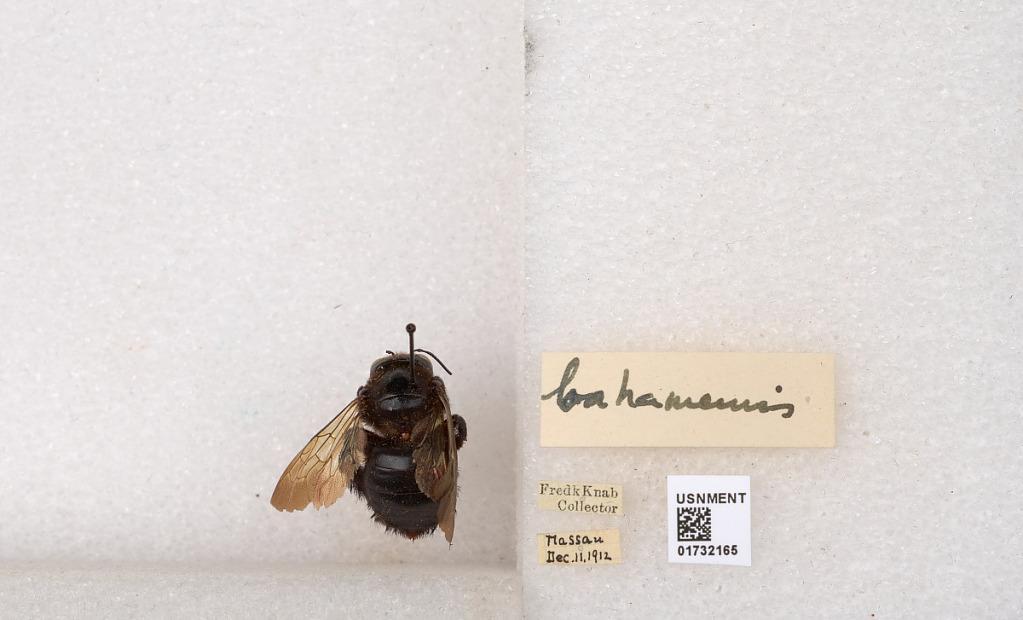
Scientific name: Xylocopa (Neoxylocopa) bahamensis Moure & Hurd
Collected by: F. Knab
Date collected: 1912-12-11
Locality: Nassau
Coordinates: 25.0478, -77.3862